Johannes Schober

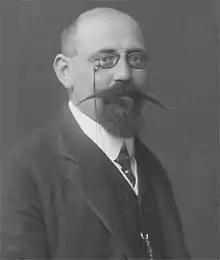
Karl Renner presided over the peaceful transition from monarchy to republic, successful in part due to Schober's ready assistance

During the chaos days of the collapse of the Empire in late 1918, Schober's tact and resourcefulness played a crucial role in maintaining peace and public order in Vienna.